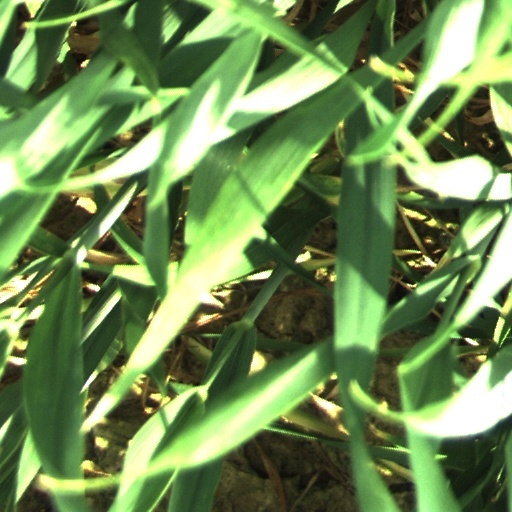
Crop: wheat